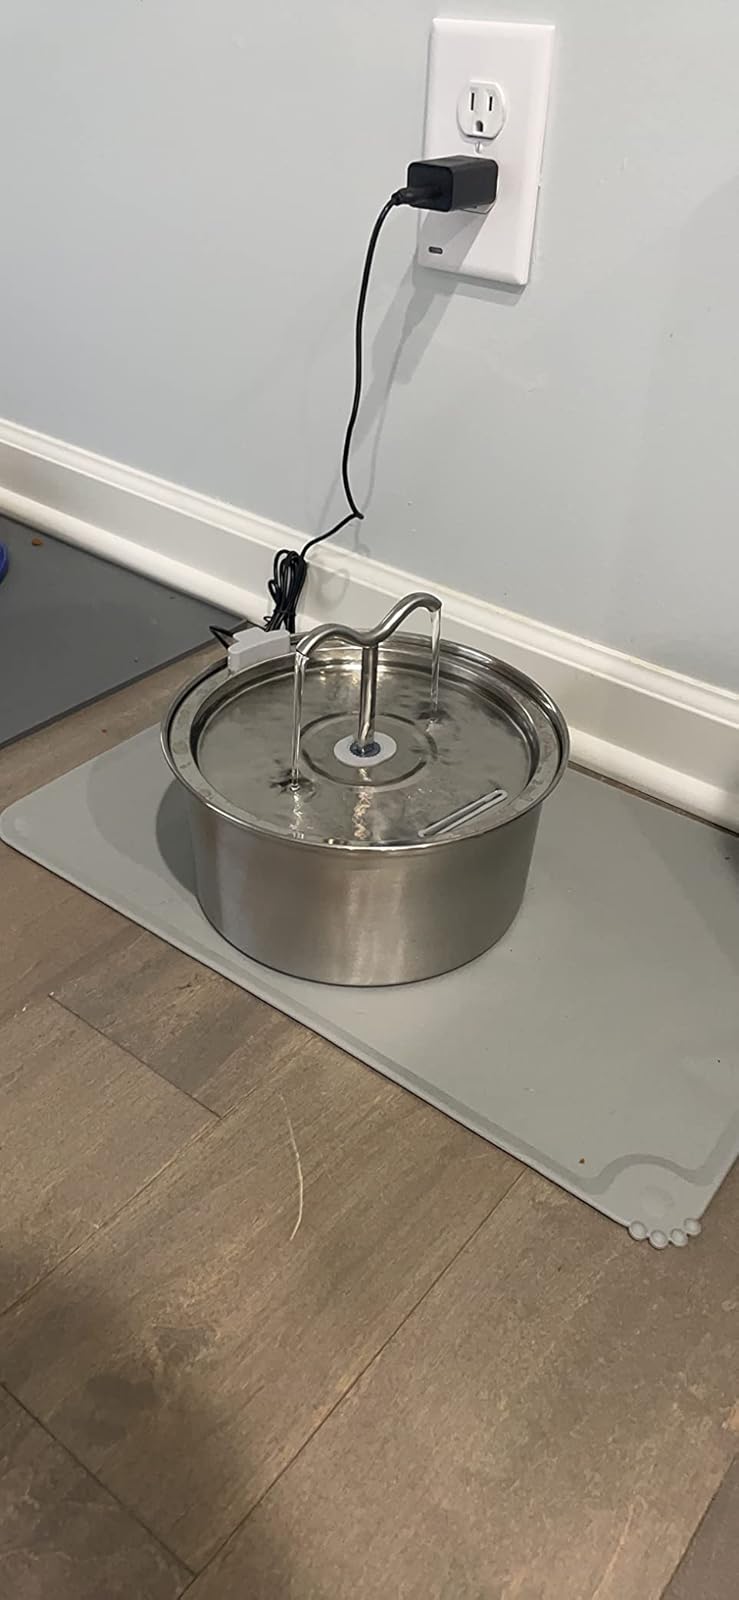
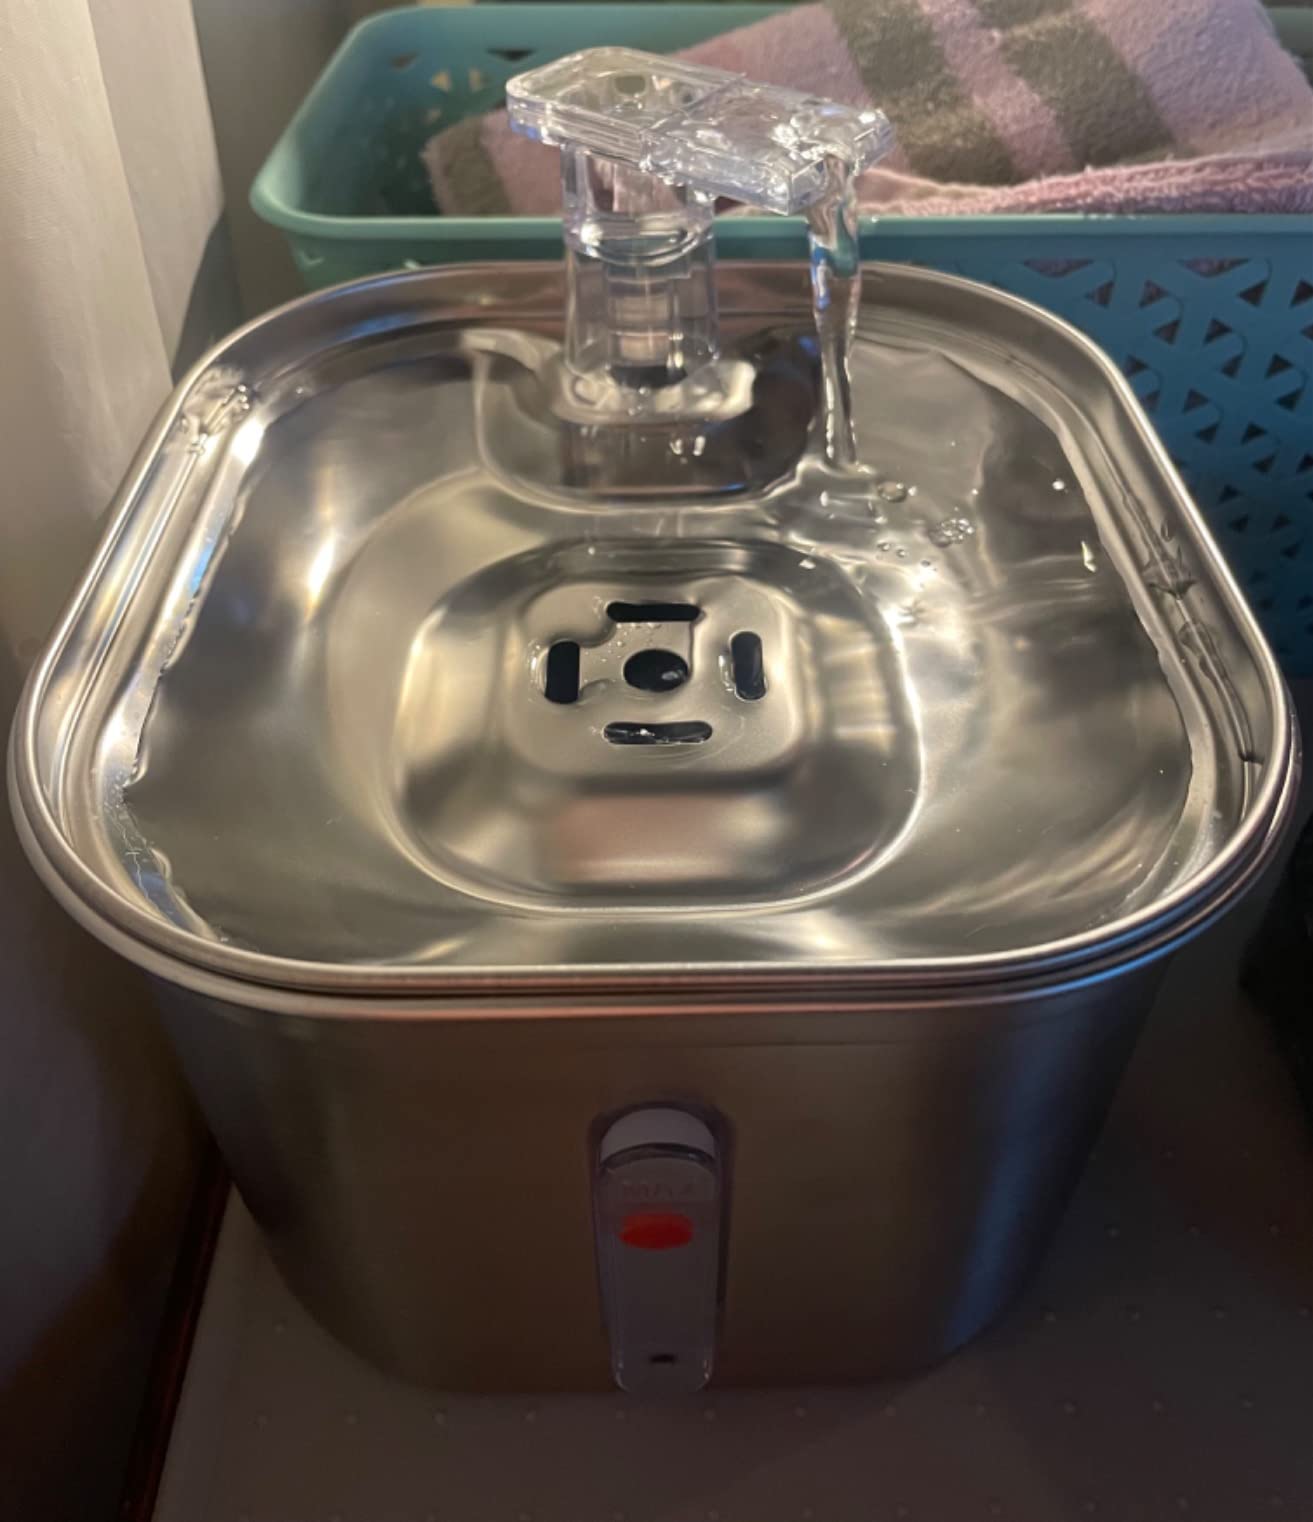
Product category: items_bowl
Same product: no